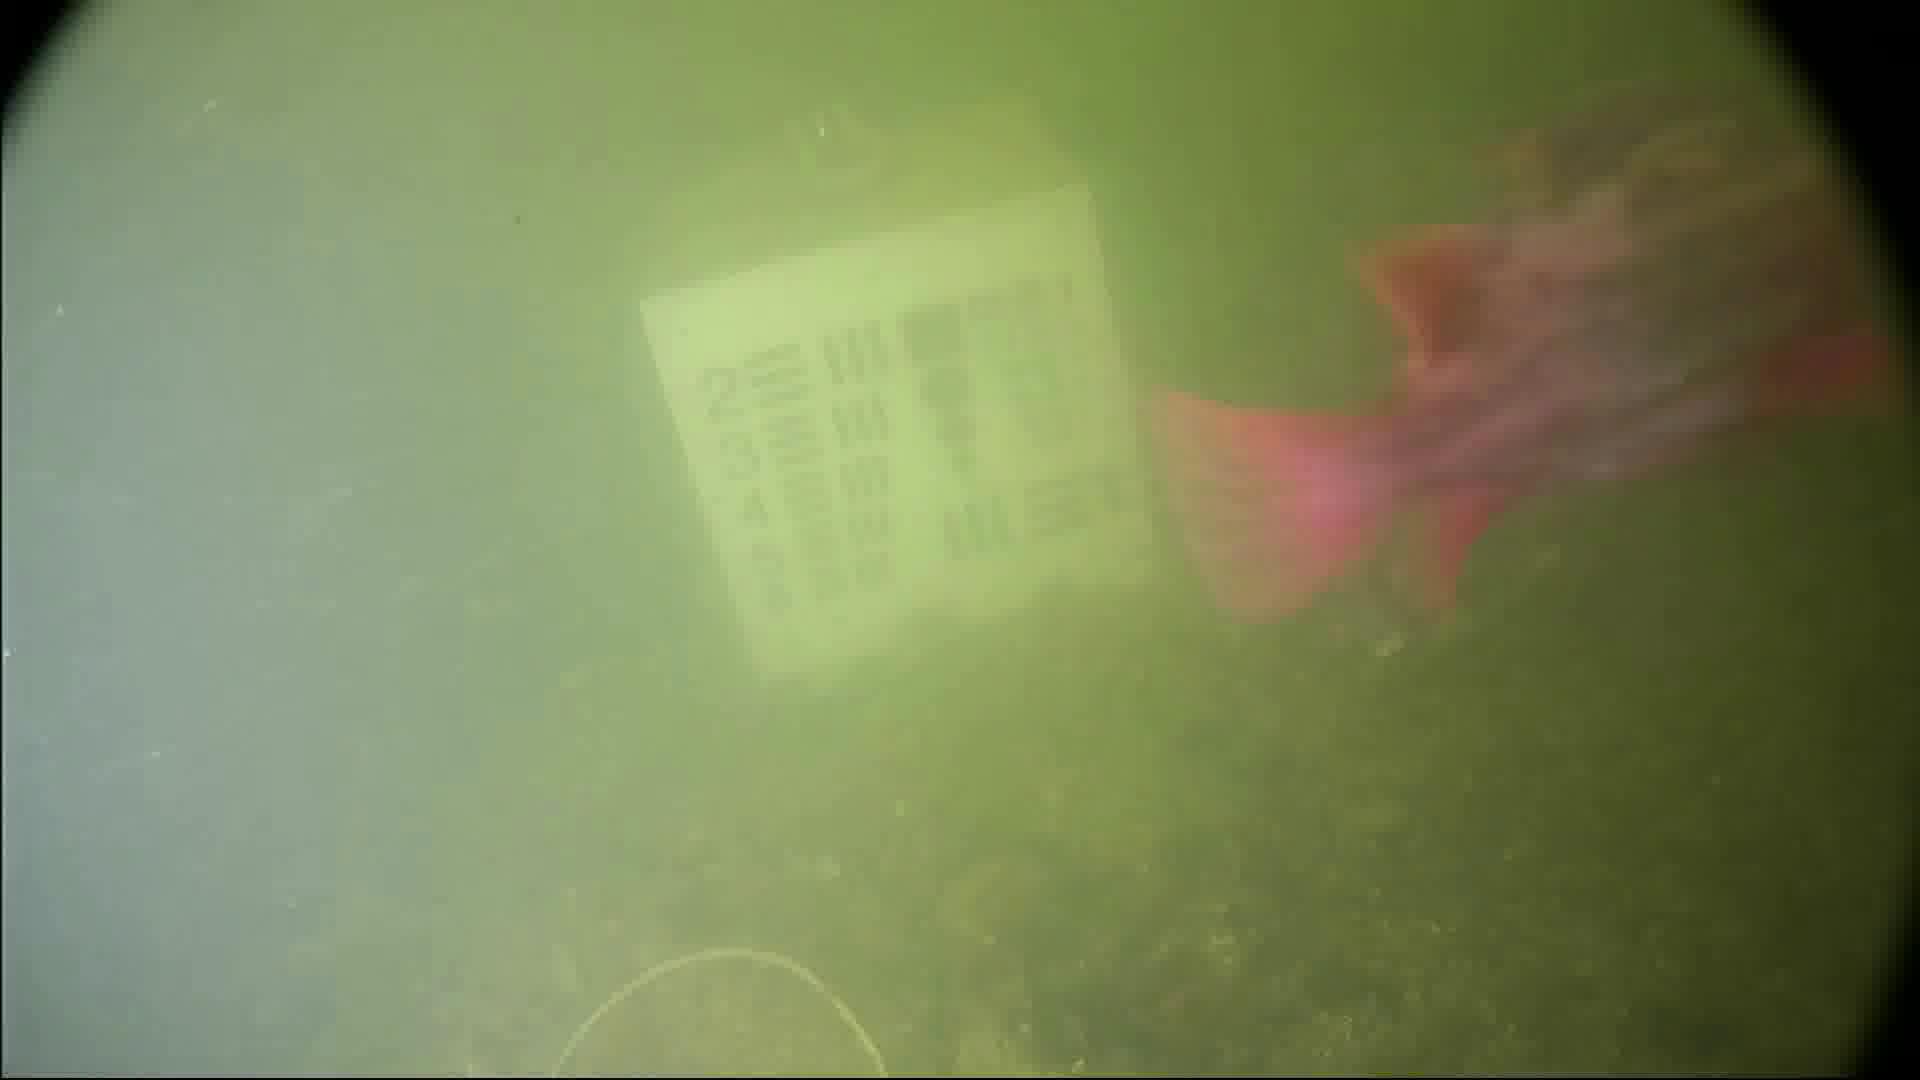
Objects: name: fish
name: crab